Posta (company)

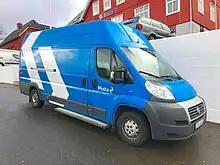
A Posta delivery van in the capital.

The Faroese name ' uses the genitive form of the country's name ' (Faroes), thus ' without the final '. The name means literally "Postal works of the Faroes", while the word for post or mail is ".